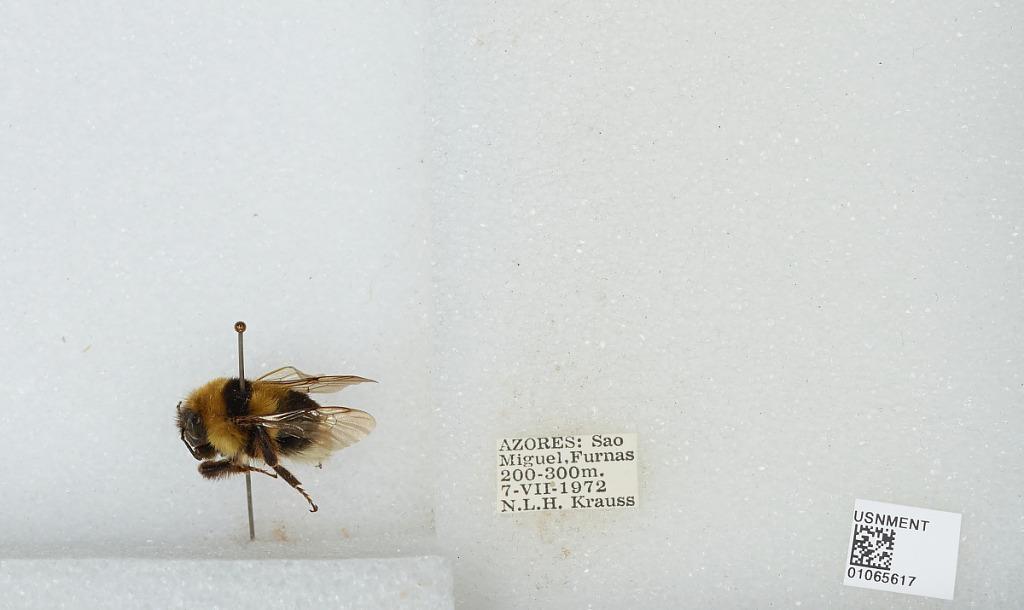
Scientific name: Bombus sp.
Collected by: N. Krauss
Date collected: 1972-7-7
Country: Portugal
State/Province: Azores
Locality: Furnas, Sao Miguel
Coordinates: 37.7722, -25.3131